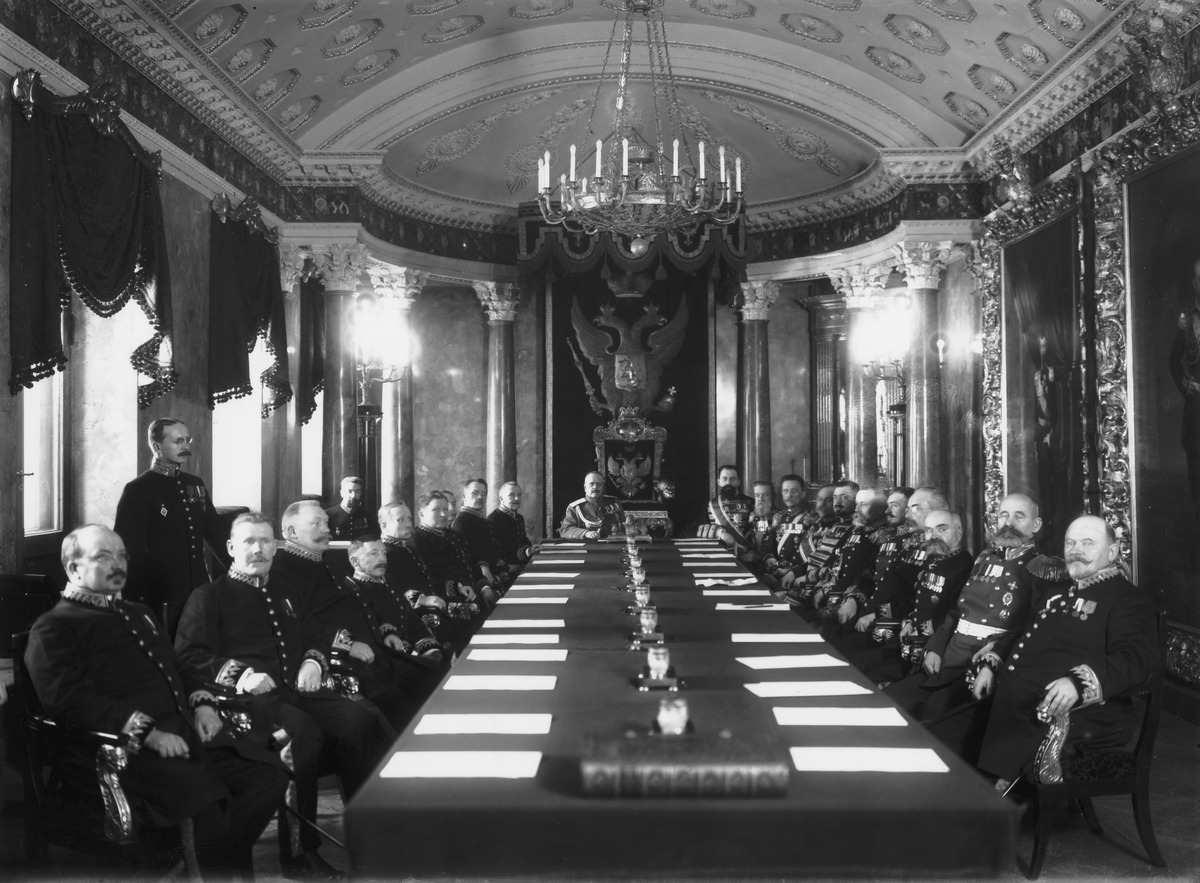
Keisarillinen Suomen senaatti, ns, Amiraalisenaatti, senaatin suuressa kokoussalissa
sisällön kuvaus: Keisarillinen Suomen senaatti, ns, Amiraalisenaatti, senaatin suuressa kokoussalissa. Pöydän päässä vasemmalla kenraalikevernööri F. A. Seyn ja oikealla talousosaston varapuheenjohtaja kamariherra, todellinen valtioneuvos Mihail Mihailovitsh

Borovitinov. Senaattorit vasemmalta: Koski, Auer, Ruusuvaara, Helanen, Pesonen, Anneberg, Liuksiala, Andersin, Saarikoski. Senaattorit oikealla: Brofelt, Strandman, Ganskau, Rainesalo, von Kothen, Kraatz, kreivi Berg, Semenov, Baranovski,

Wirenius.

Seisomassa virkamies Varfolomejev. Taustalla vas. istumassa prokuraattori Kazanski. mustavalkoinen
Kuvaaja: Rosenberg, Harald, valokuvaaja
Ajankohta: kuvausaika 1915
Paikka: Suomi, Uusimaa, Helsinki, Kruununhaka Helsinki, Snellmaninkatu 1
Aiheet: Borovitinov, Mihail Mihailovitsh, Keisarillinen Suomen Senaatti, Seyn, Frans Albert, Autonomian aika, venäläiset, sortovuodet, julkiset rakennukset, kaksoiskotka, valtaistuin